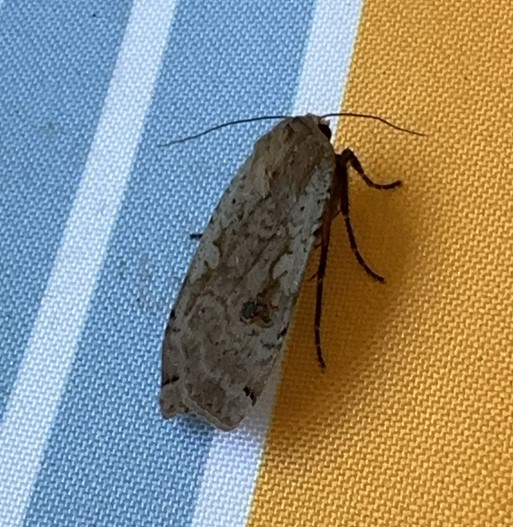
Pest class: cutworms